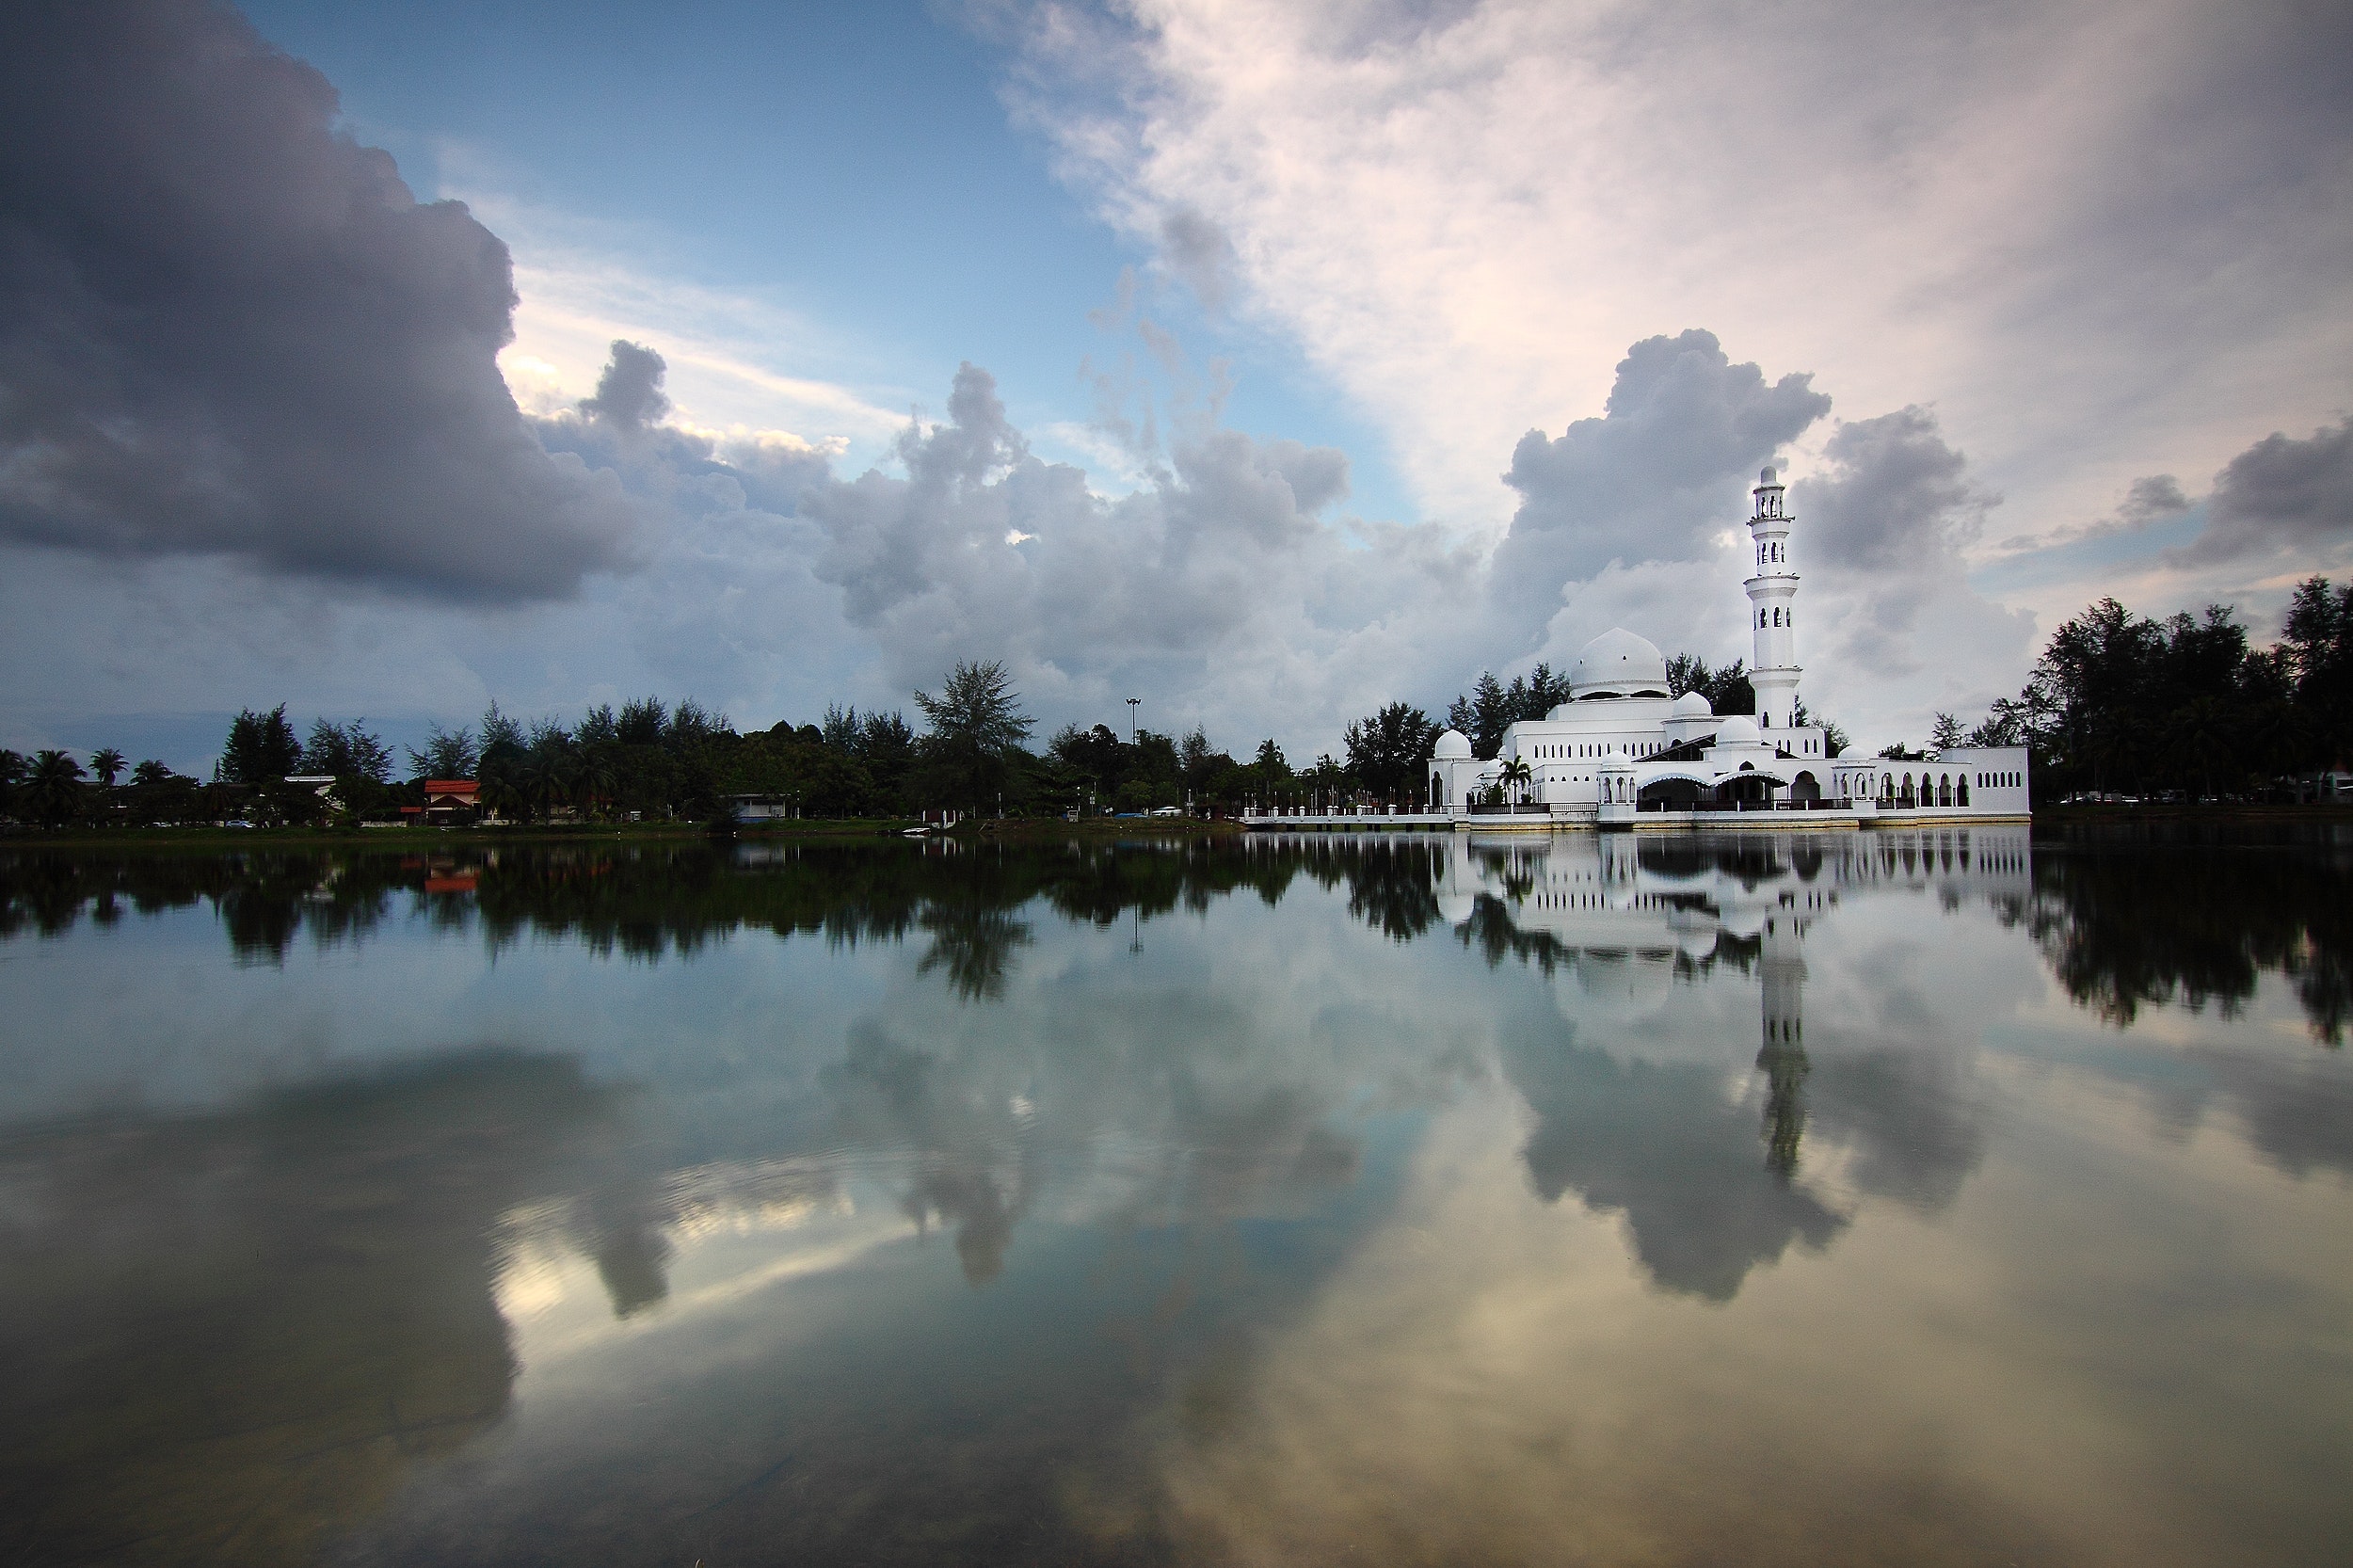
sky, reflection, cloud, nature, water, natural landscape, waterway, river, daytime, atmospheric phenomenon, lake, tree, water resources, cumulus, atmosphere, reflecting pool, bank, calm, landscape, meteorological phenomenon, evening, horizon, bayou, symmetry, watercourse, world